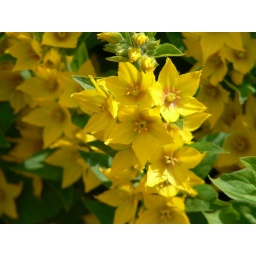
Some really pretty flowers on a plant near where we had lunch